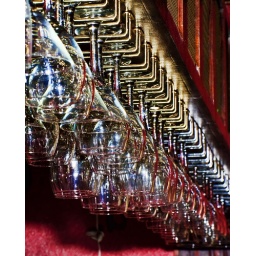
glasses in bar